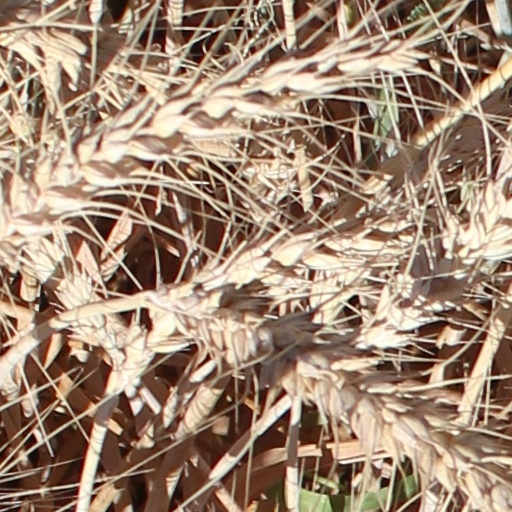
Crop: wheat